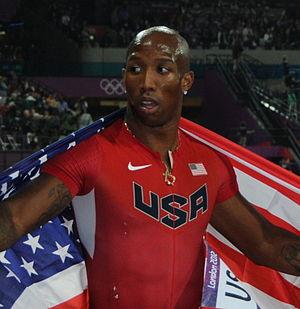
L'équipe USA du 4x100 médaillé d'argent aux JO de Londres
David « Trell » Kimmons est un athlète américain spécialiste du 100 et du 200 mètres.